R764 road (Ireland)

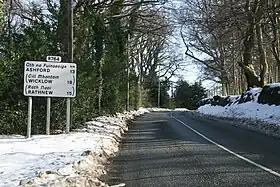
R764 leaving Roundwood

The R764 road is a regional road in Ireland joining the villages of Roundwood and Ashford in County Wicklow.